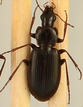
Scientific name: Calathus advena
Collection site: Niwot Ridge Mountain Research Station Site (NIWO), plot NIWO_007